Follicular dendritic cell sarcoma

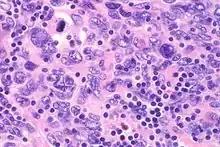
Micrograph showing a follicular dendritic cell sarcoma. The cancer cells are larger and have pale staining nuclei. The smaller (benign) interspersed lymphocytes (darker blue) are common and suggest the diagnosis. H&E stain.

Follicular dendritic cell sarcoma (FDCS) is an extremely rare neoplasm. While the existence of FDC tumors was predicted by Lennert in 1978, the tumor wasn't fully recognized as its own cancer until 1986 after characterization by Monda et al. It accounts for only 0.4% of soft tissue sarcomas, but has significant recurrent and metastatic potential